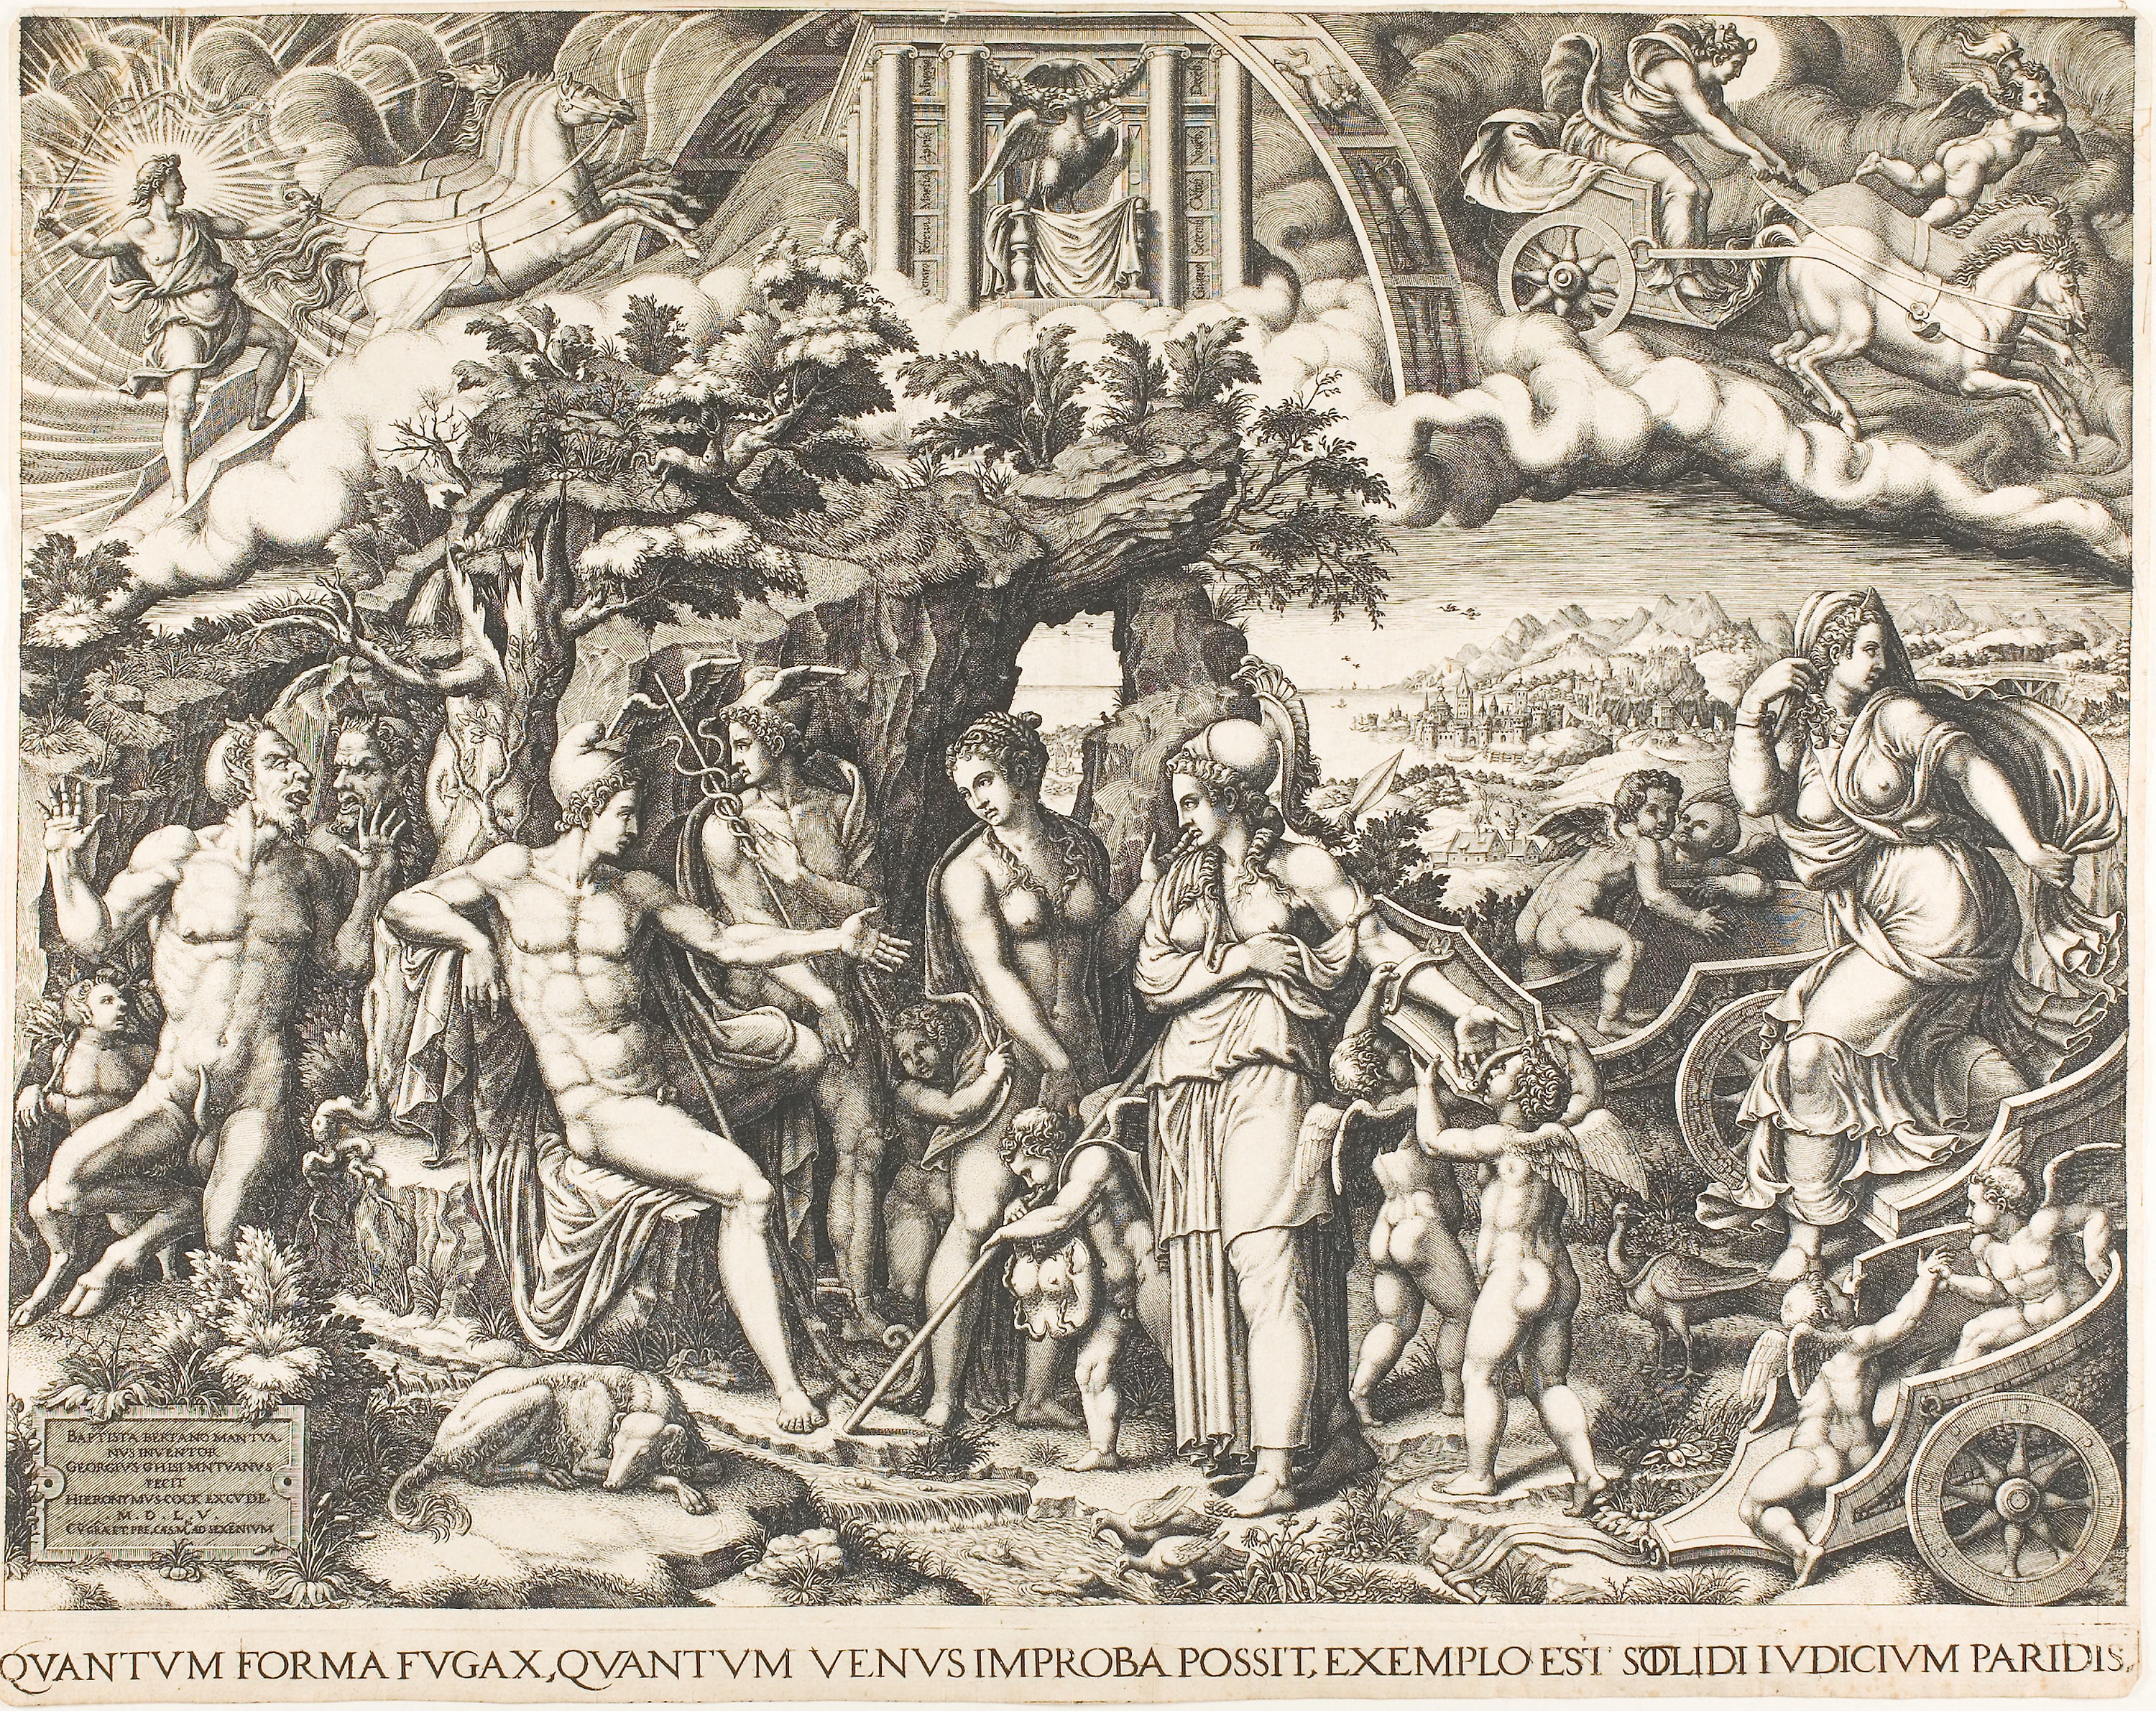
art, mythology, stock photography, tapestry, textile, history, printmaking, illustration, middle ages, conquistador